Robin Barcus Slonina

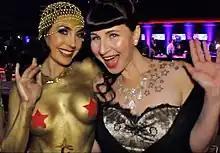
Slonina (right) with body painted model in 2017.

Slonina, along with RuPaul, and Craig Tracy, serves as a judge on "Skin Wars", a body painting reality competition hosted by Rebecca Romijn that began airing on GSN in August 2014.